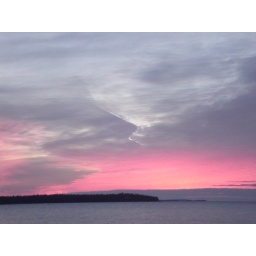
The sky was much redder in person that it appears in the photo, it was very dramatic!